Matthew Wilson

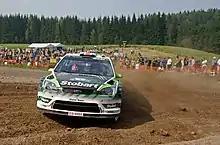
Wilson during the 2010 Rally Finland.

The 2008 season began with an outing Wilson referred to as "moderate" – he finished tenth in Monte Carlo, scoring no points in drivers' nor manufacturers championship. It was his best result here so far; furthermore he had to adjust to new car, tyres and new-old co-driver, Scott Martin. In Sweden, Wilson was aiming for a top-ten finish but even though his pace was good enough to achieve that, mechanical problems with the throttle forced him to retire from fifth place less than 30 km before the finish. Wilson scored his first points of the season in México with a sixth-place finish.